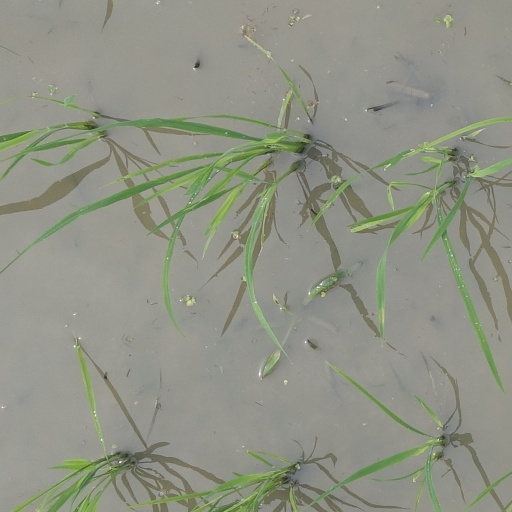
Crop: rice